William Reginald Halliday

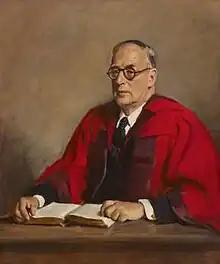
Sir William Reginald Halliday

Sir William Reginald Halliday (26 September 1886 – 25 November 1966) was a historian and archaeologist who served as Principal of King's College London from 1928 to 1952.